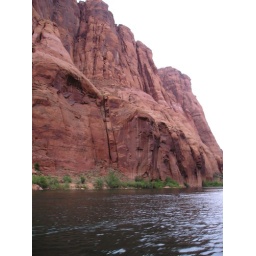
Canyon walls tower over 800 feet